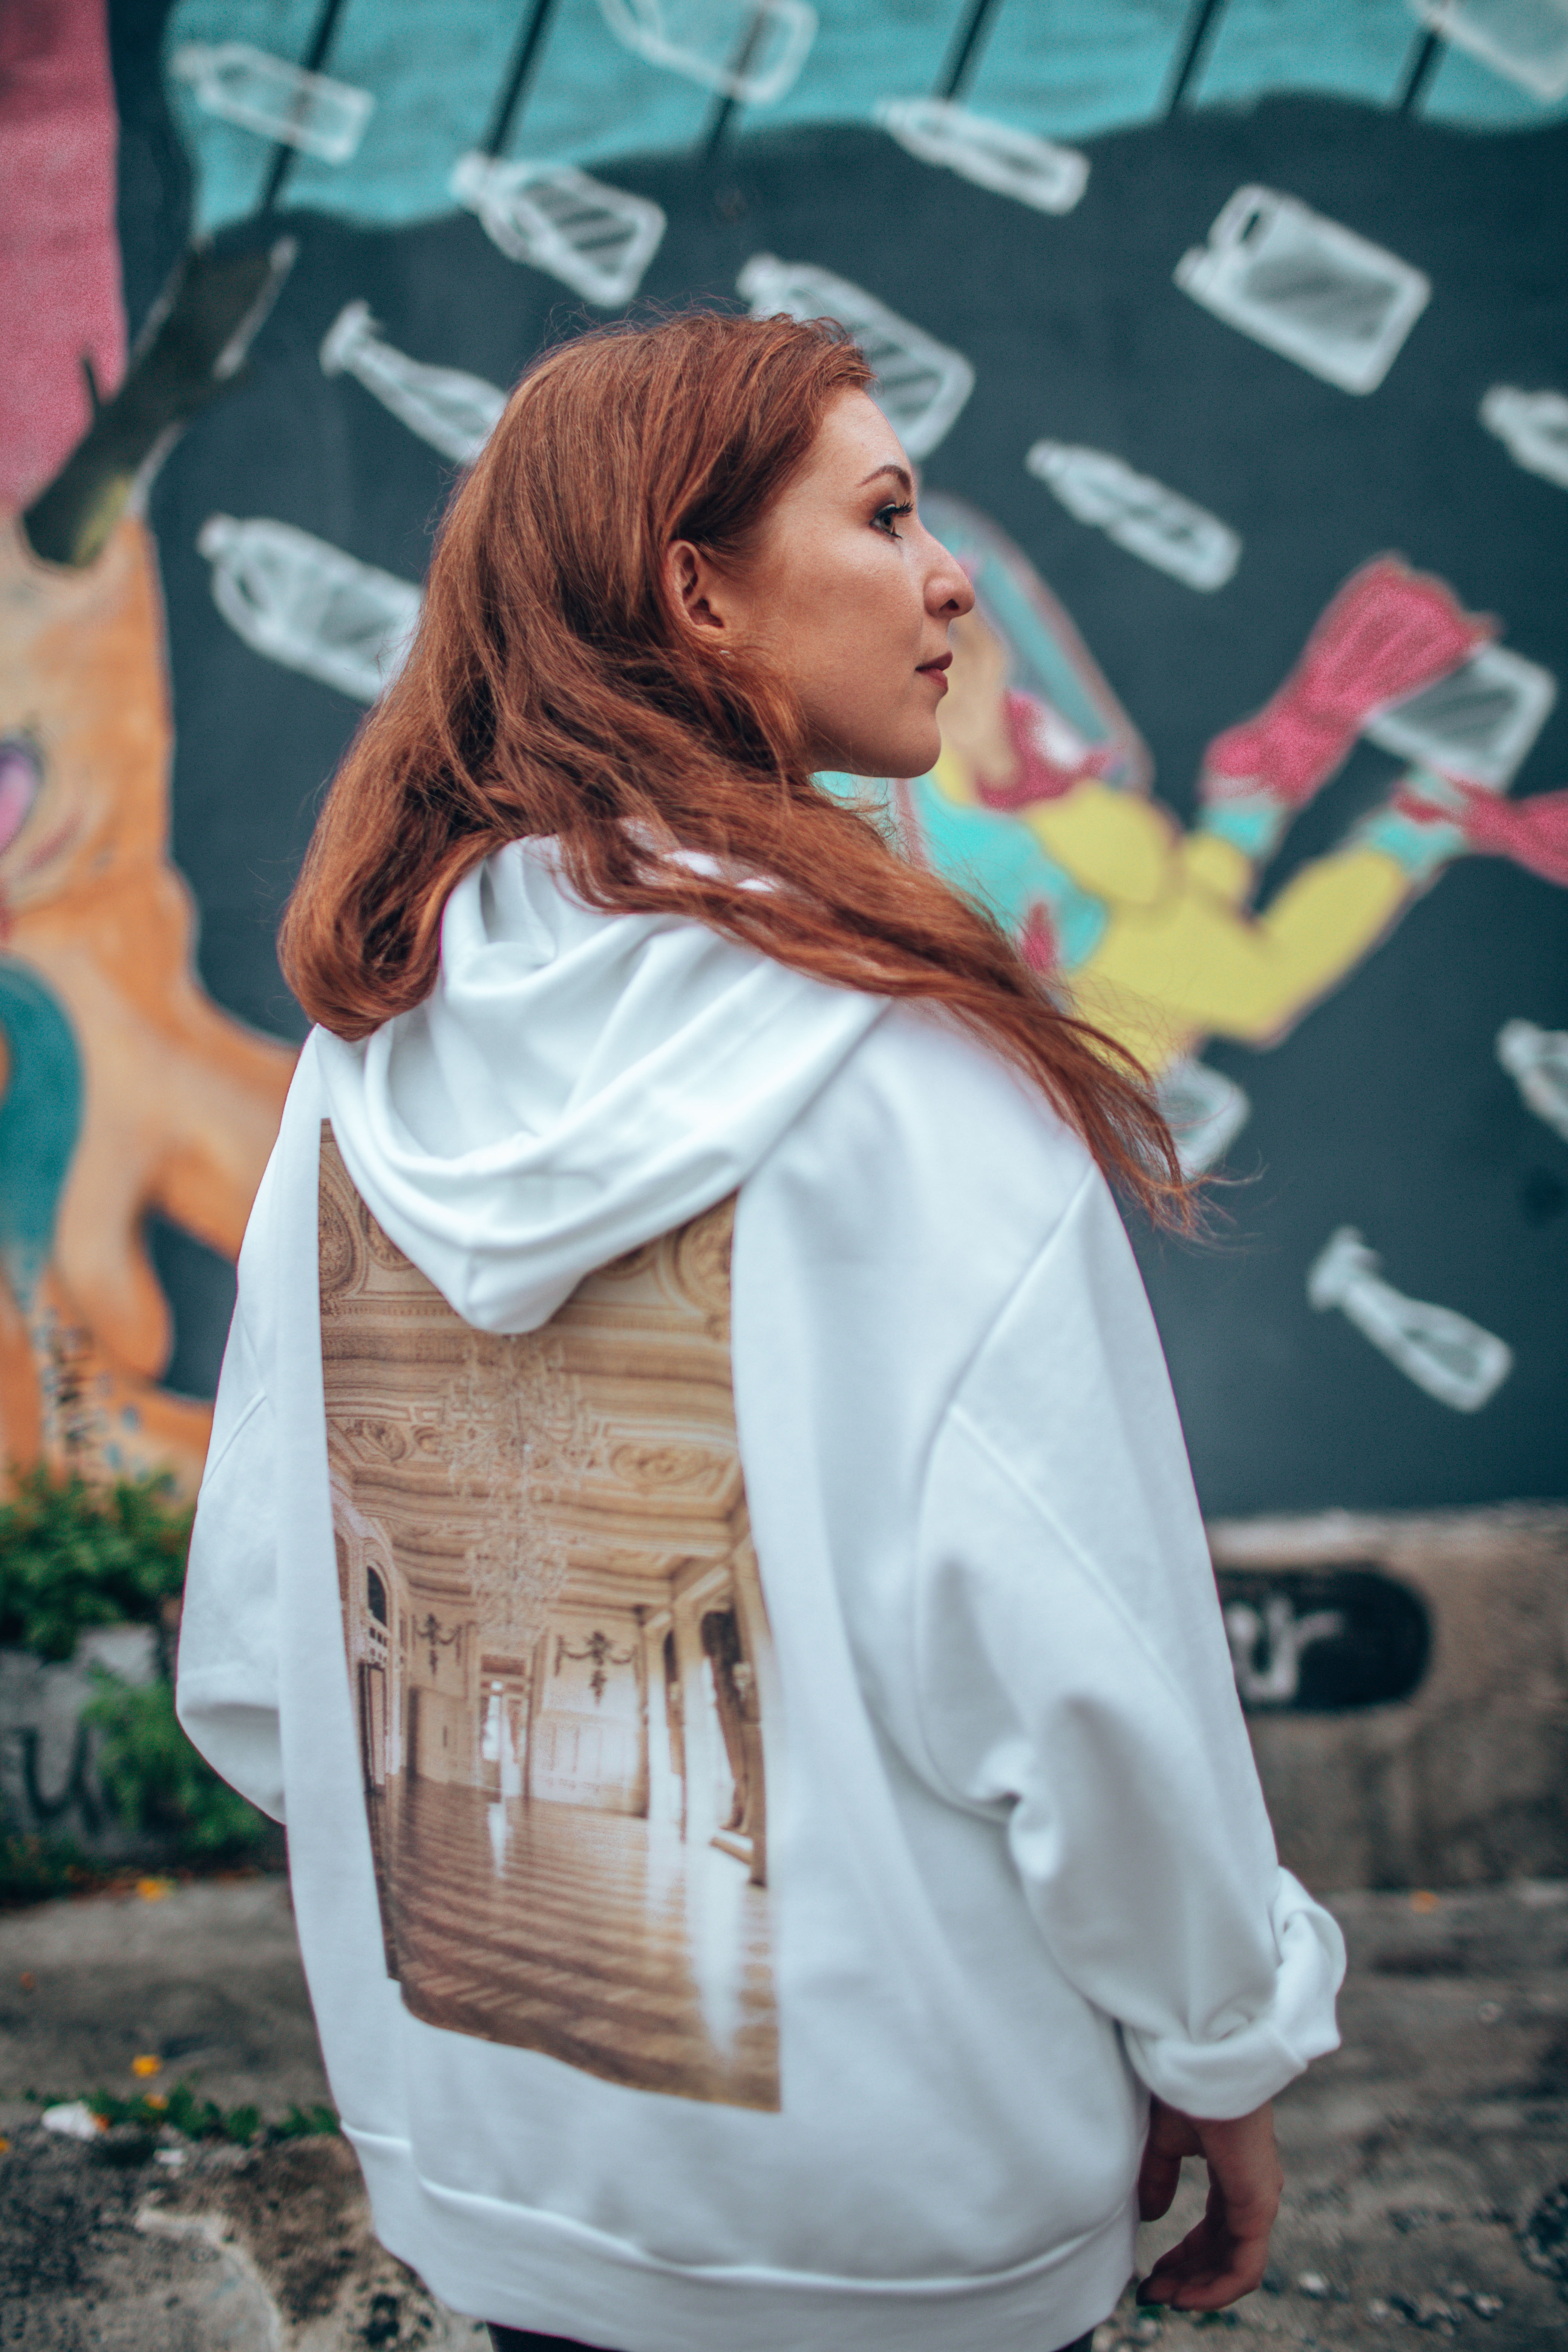
white, green, blue, beauty, fashion, street fashion, outerwear, human, cool, photography, brown hair, long hair, jacket, textile, photo shoot, style, child, top, jeans